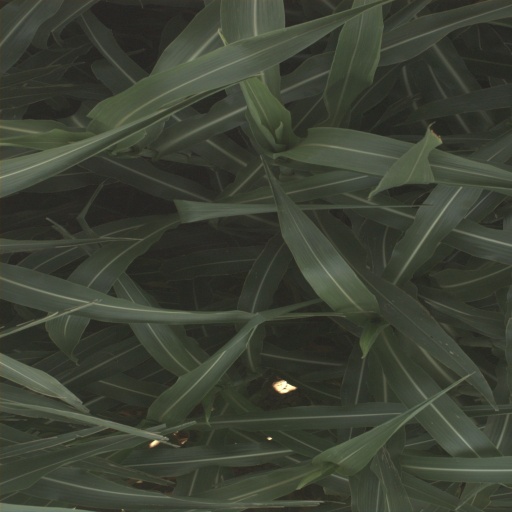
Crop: sorghum